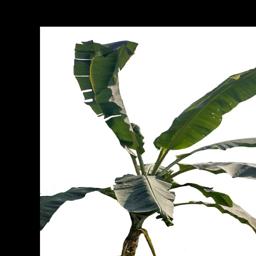
Label: MALBHOG LEAF